Romani people in Poland

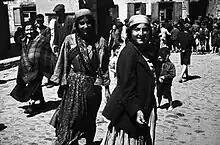
Roma women in the Lublin Ghetto

Poland gained its independence in 1918 and the Second Polish Republic was formed. In 1930, the emergence of a nationalist sentiment in Poland encouraged the development of a separate Roma authority, predominantly composed of the Kalderash subgroup. The Kalderash gained recognition by non-Roma authorities such as, the Police, by performing requested tasks in exchange for validation of the Roma authority. In 1918, the first two Roma kings emerged: Michalak I and Gregory, their rule was premised on publicising the Roma's interests and concerns. In 1928, records show the appointment of Jan Michalak and Dymitr Koszoe Kwiek.